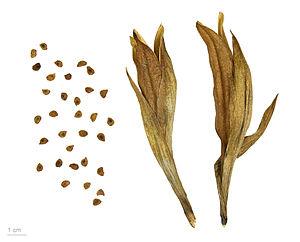
Iris latifolia, l'Iris des Pyrénées ou Iris à larges feuilles, est une plante herbacée de la famille des Iridaceae.